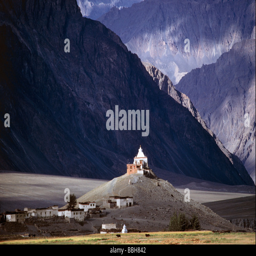
this remote settlement is surrounded mountain range